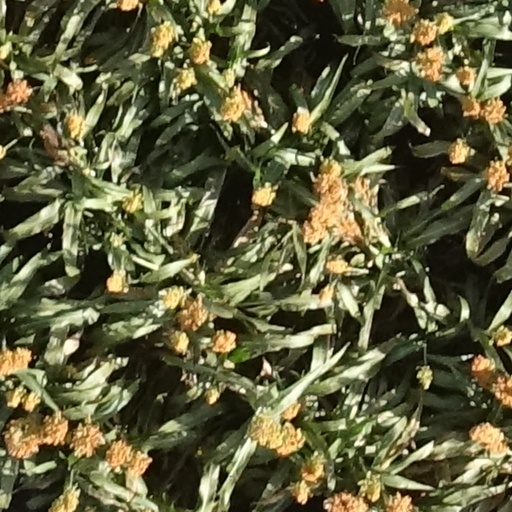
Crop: sorghum